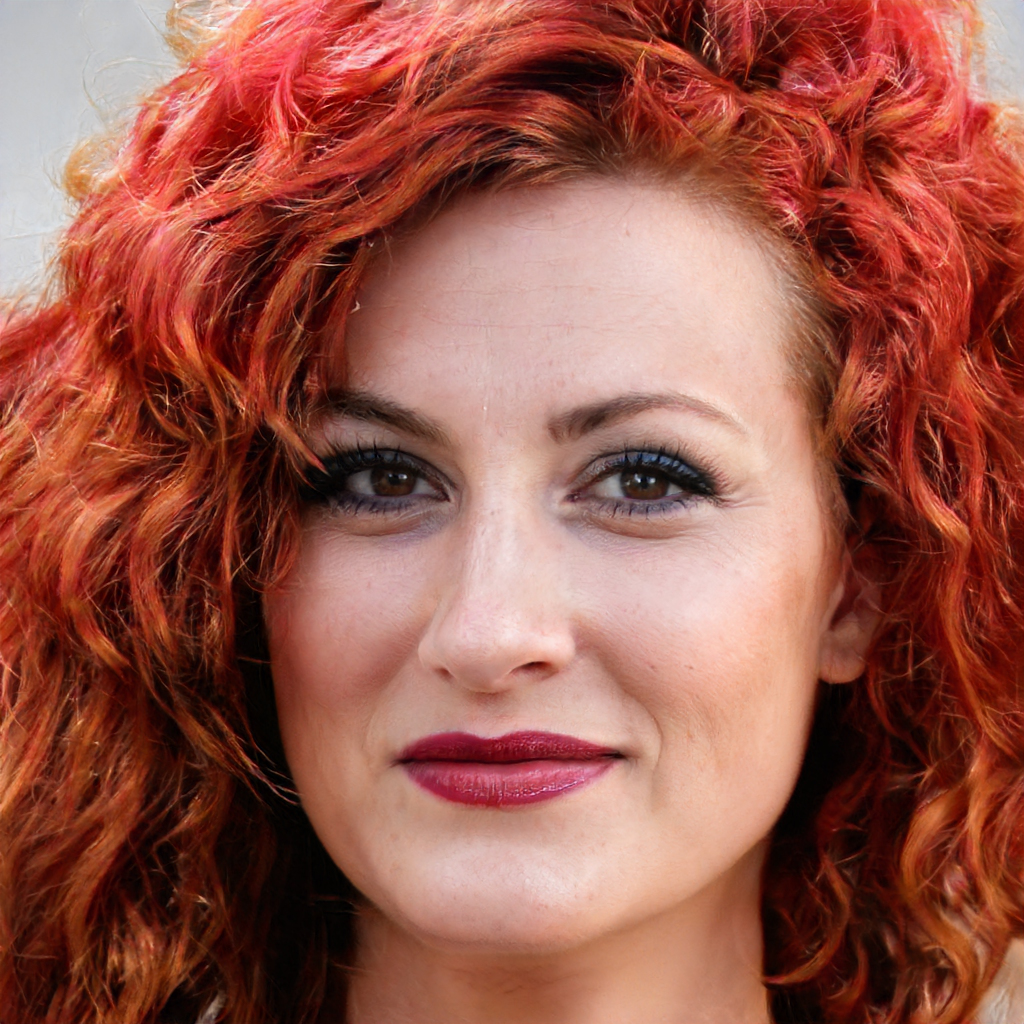
Portrait style: Real Portrait